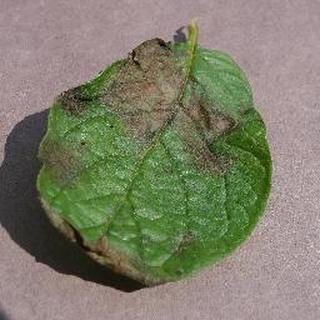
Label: potato_late_blight